Lauritz Melchior

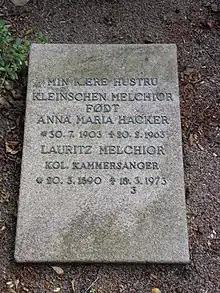
Melchior's tombstone

Although Melchior sang at most of the theatres and concert halls of the Western world during his long career, he is perhaps best remembered as a member of the Metropolitan Opera company, where he sang 519 performances of Wagnerian roles between 1926 and 1950. Melchior's breakthrough at the Metropolitan Opera finally came when he performed in "Tristan und Isolde" on March 20, 1929. From this point on, his career flourished.